New Hampshire

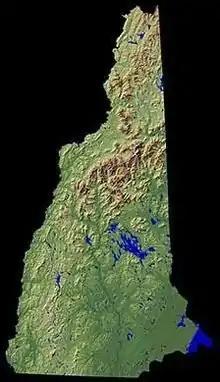
Shaded relief map of New Hampshire

The United States Constitution was ratified by New Hampshire on June 21, 1788, when New Hampshire became the ninth state to do so.